Nikolay Milyutin

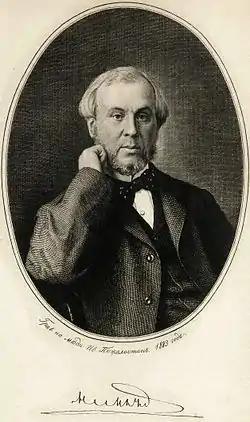
Nikolay Milyutin

Nikolay Alexeyevich Milyutin (6 June 1818 – 26 January 1872) was a Russian statesman remembered as the chief architect of the great liberal reforms undertaken during Alexander II's reign, including the emancipation of the serfs and the establishment of zemstvo.